Lochardil

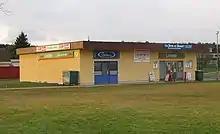
Shops in Lochardil

The local school is Lochardil Primary, with most secondary age pupils attending Inverness Royal Academy. There is a pharmacy, a hairdresser and the Best Western Lochardil House Hotel. There are post boxes on Stratherrick Road and Morven Road.